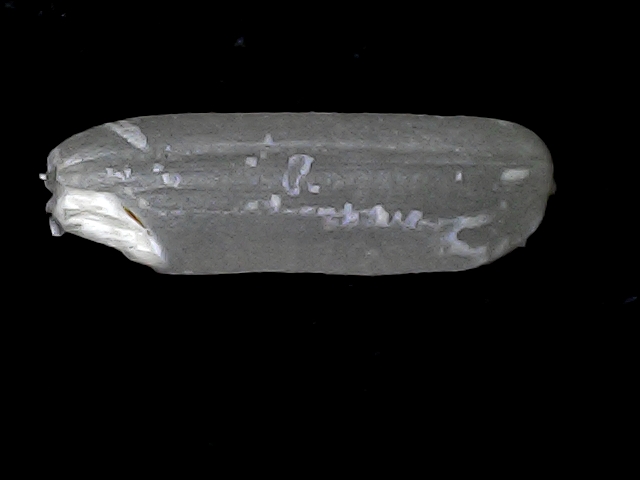
Rice variety: BD75